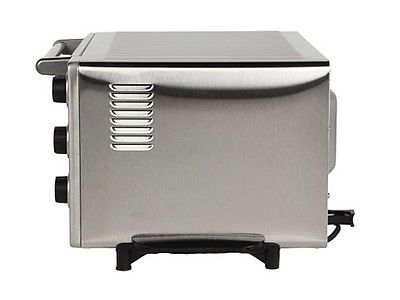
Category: toaster